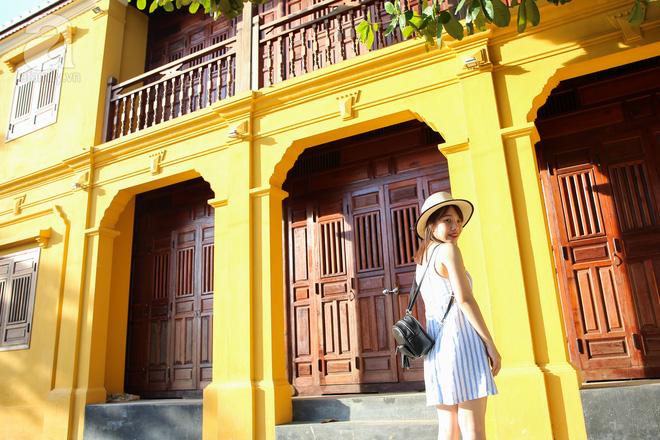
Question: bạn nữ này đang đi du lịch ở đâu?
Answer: ở một căn nhà cổ